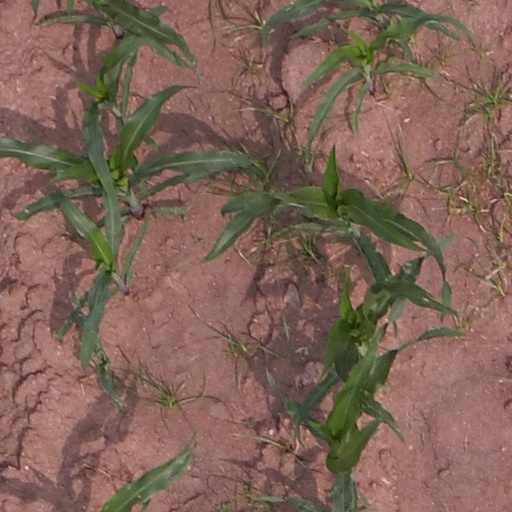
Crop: maize; corn